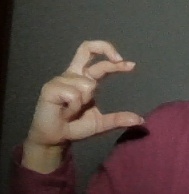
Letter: thal